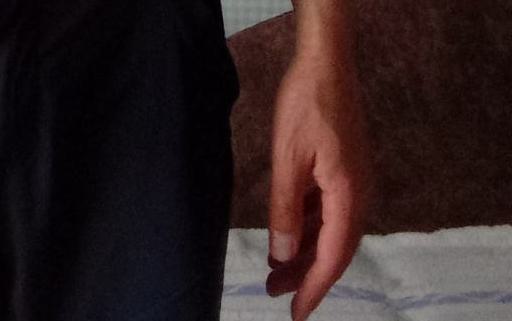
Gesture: no_gesture